The Brawler

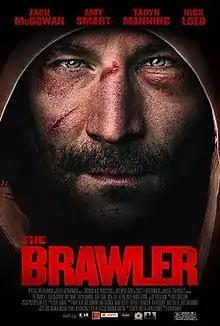
Film poster

The Brawler is a 2019 American biographical film directed by Ken Kushner and starring Zach McGowan as Chuck Wepner. The film also stars Amy Smart and Taryn Manning.